Trams in Australia

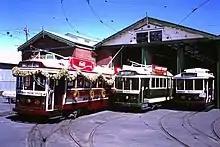
Trams at the Bendigo tram depot, 1987.

Ballarat once operated an extensive tramway network which began in 1887 with horse-drawn trams; this was electrified between 1905 and 1913. The system was closed in September 1971 and replaced by buses. The Ballarat Tramway Museum operates a small section of the original track at Lake Wendouree as a tourist and museum tramway. There have been several proposals put to the City of Ballarat to return trams to the inner suburbs and extend the line to Ballarat railway station however these plans have been put on hold indefinitely.